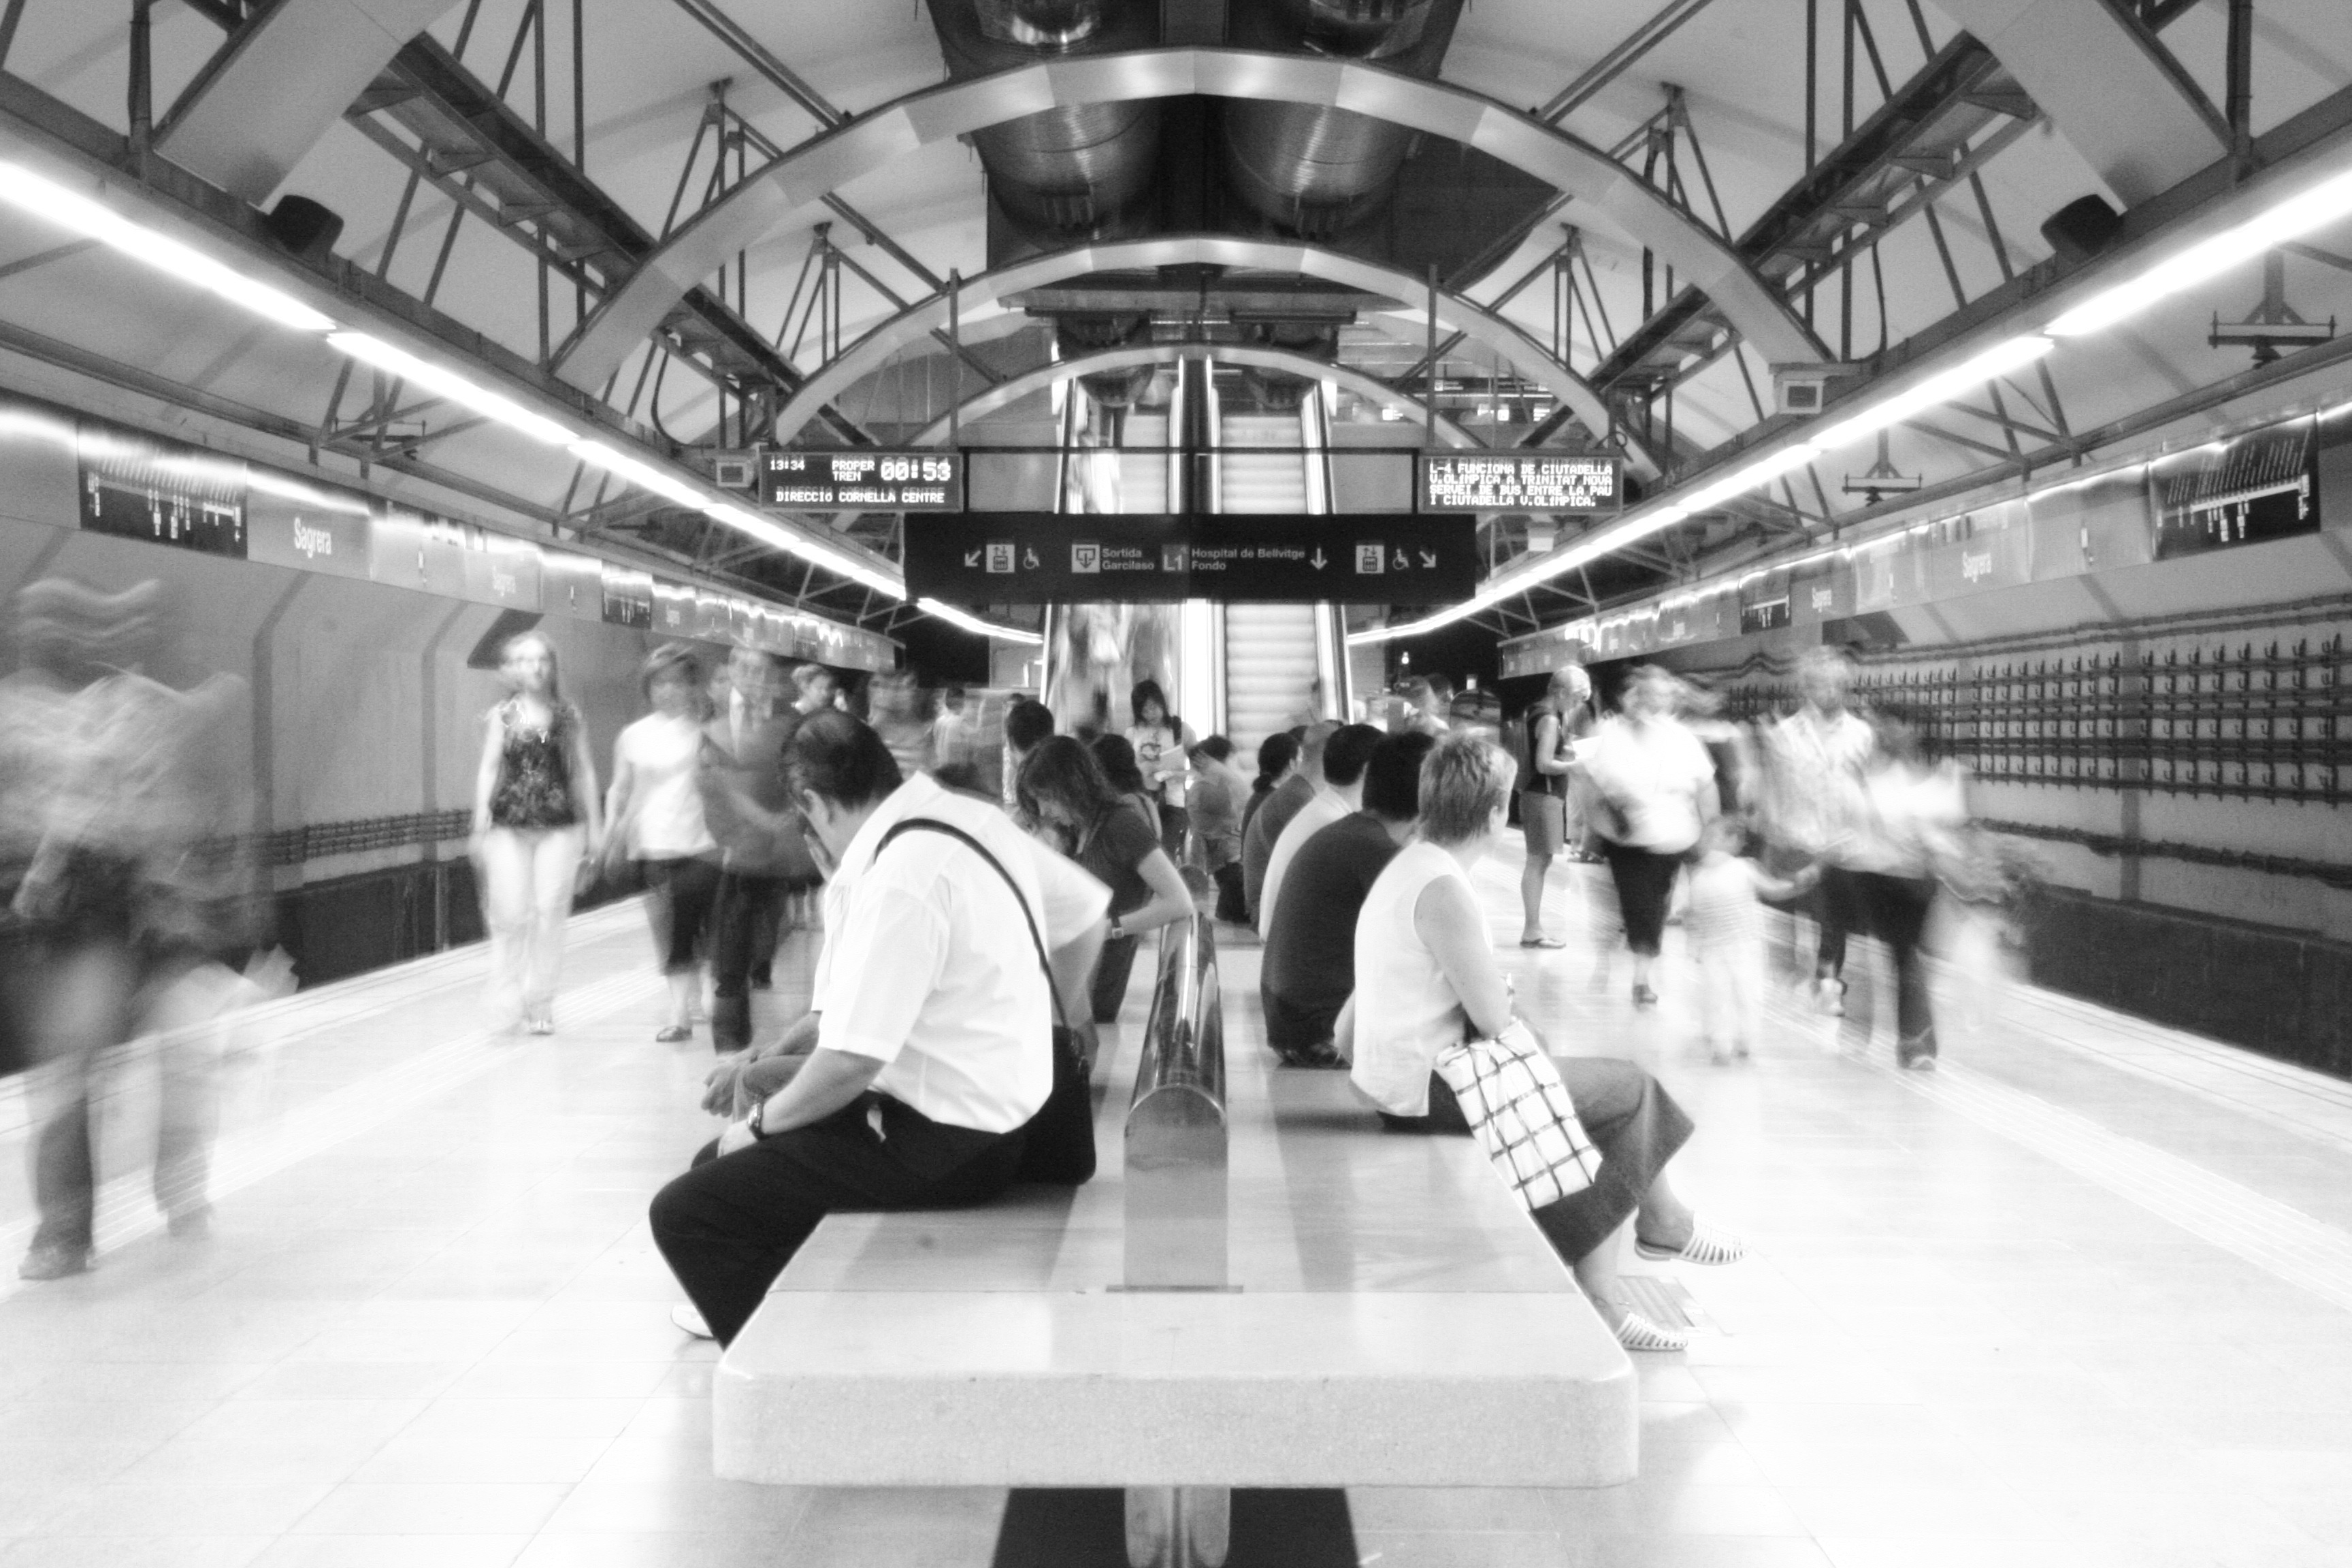
light, black and white, architecture, technology, track, railway, railroad, traffic, tube, city, urban, train, tunnel, travel, subway, metro, underground, motion, transportation, transport, vehicle, station, metropolitan, monochrome, speed, barcelona, public transport, commuting, metro station, pipe, traveling, public, monochrome photography, rapid transit